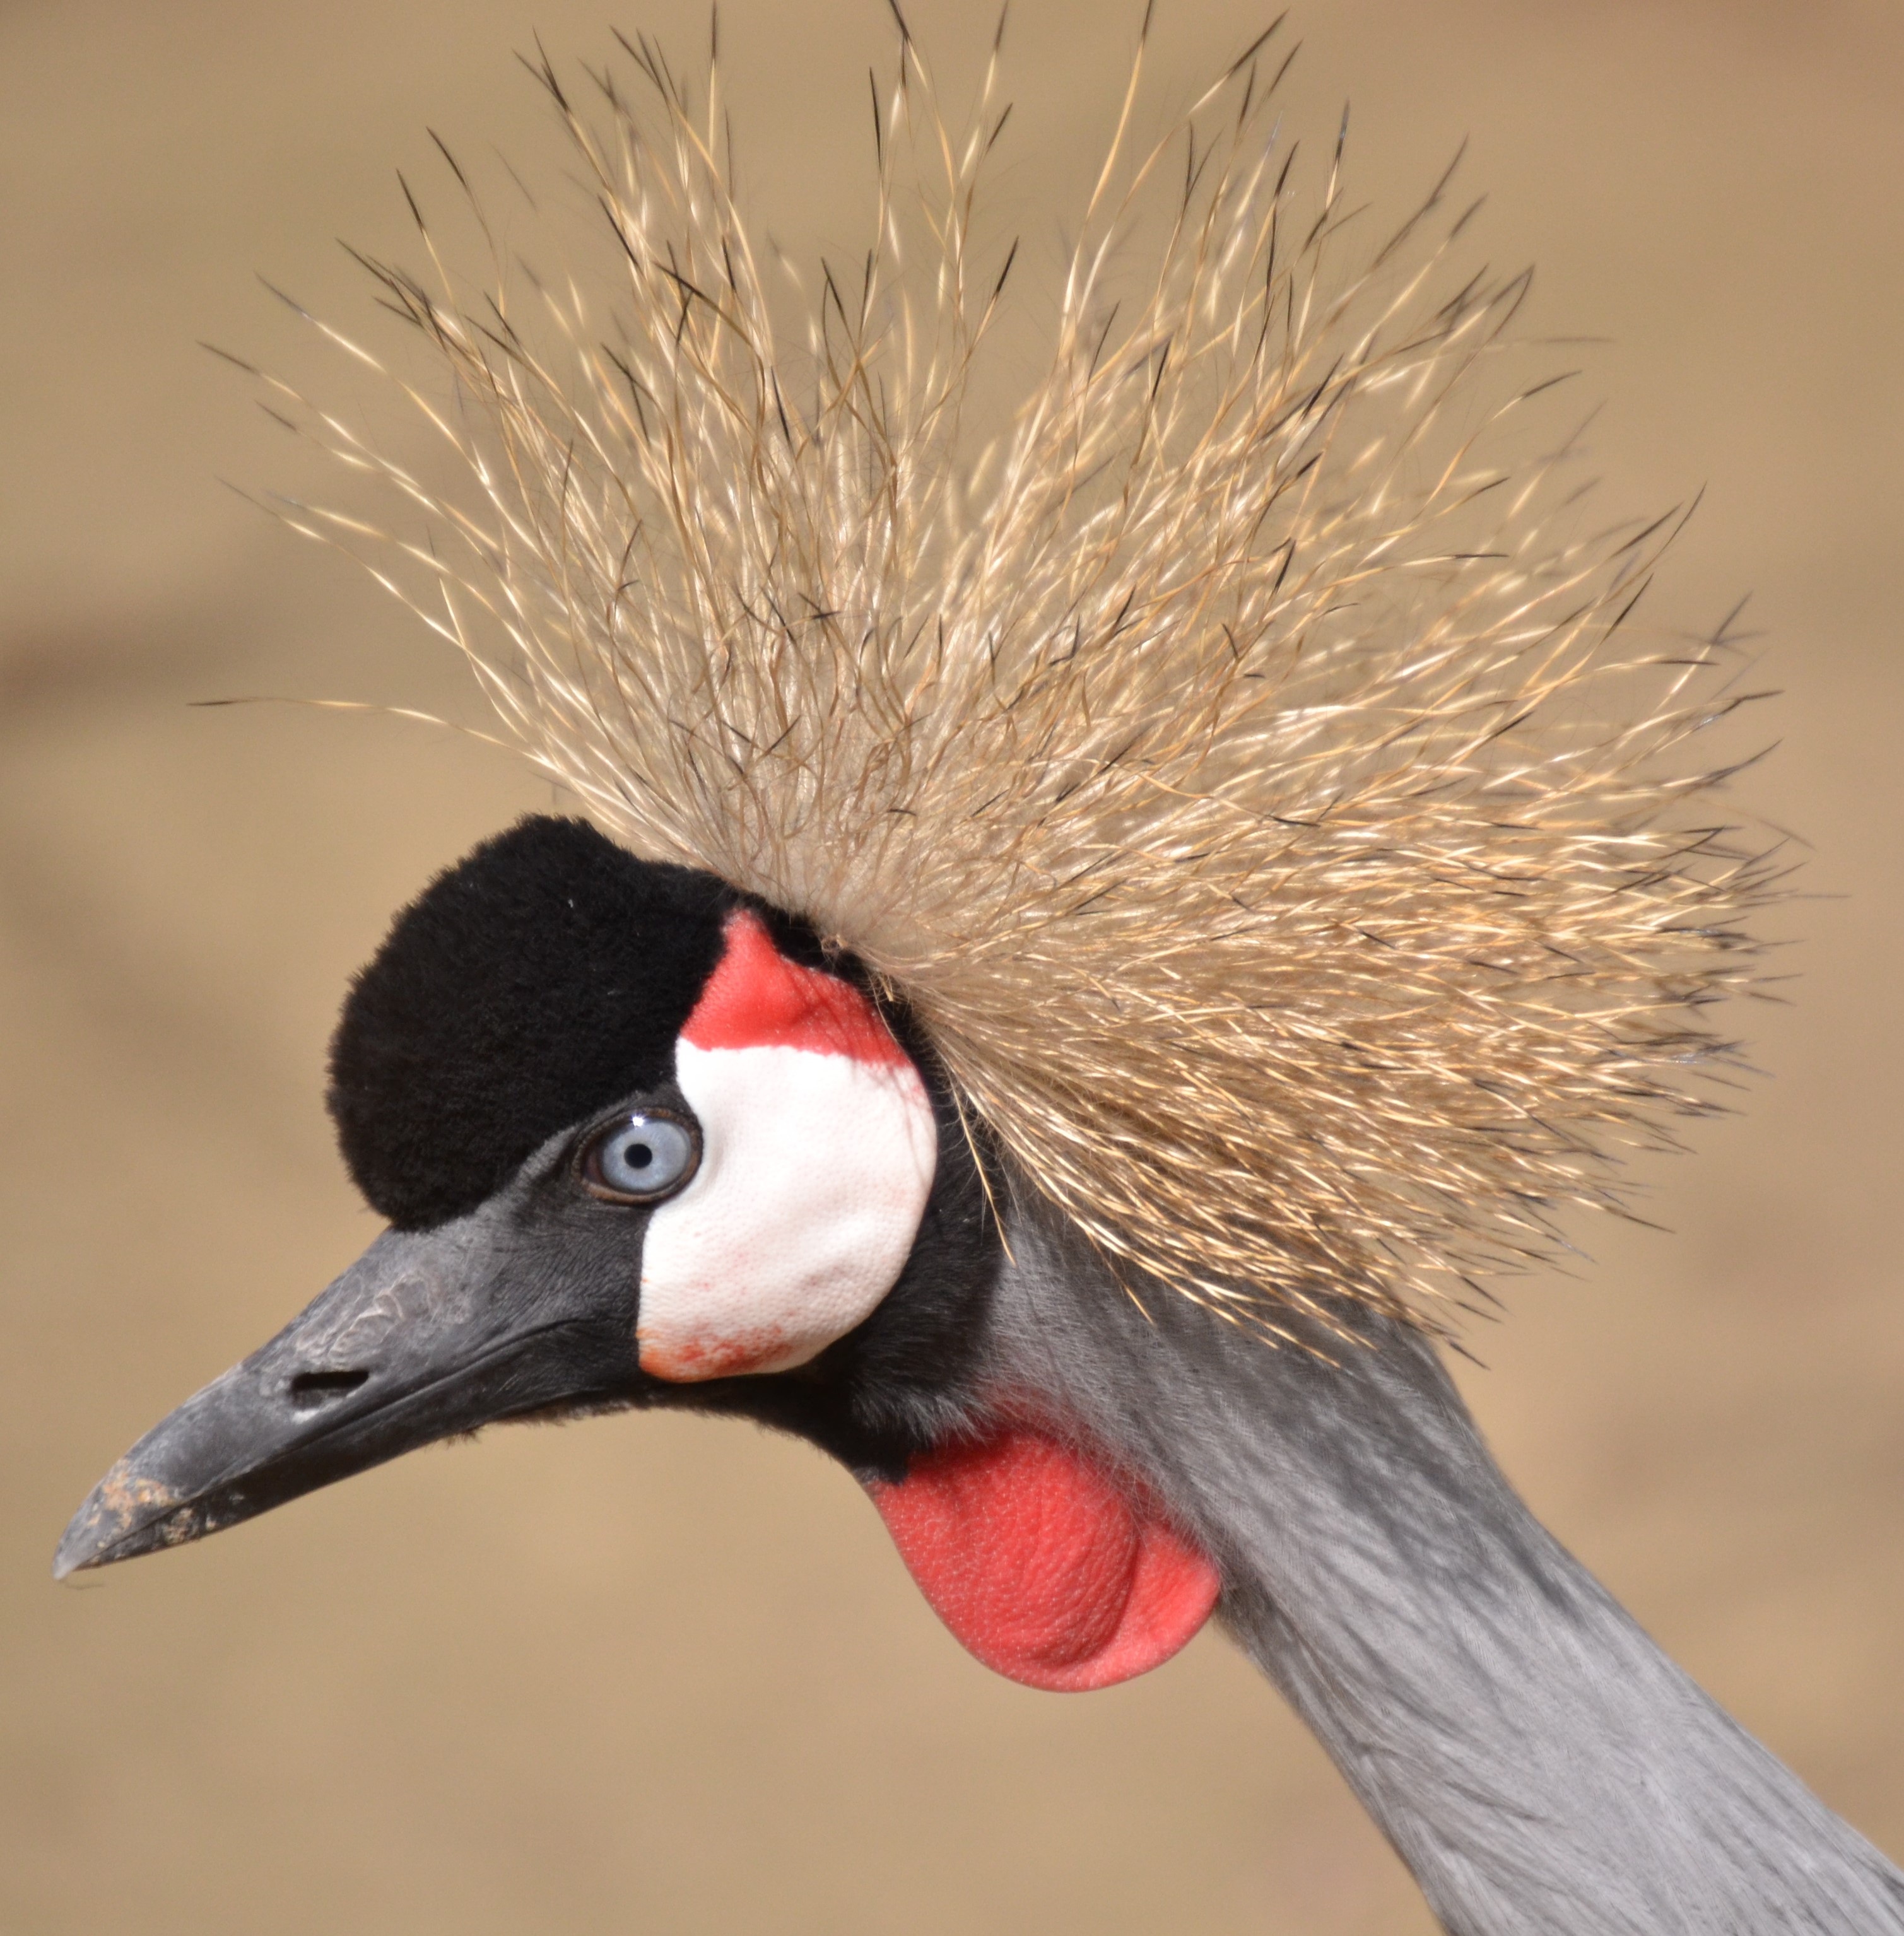
bird, wing, animal, wildlife, beak, fauna, close up, vertebrate, crane, water bird, flightless bird, view similar images, more from this photographer, african crowned crane, animals birds african crowned crane, crane like bird